Holocene extinction

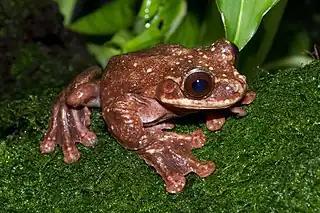
Toughie, the last Rabbs' fringe-limbed treefrog, died in September 2016. The species was killed off by the chytrid fungus "Batrachochytrium dendrobatidis"

Overhunting can reduce the local population of game animals by more than half, as well as reducing population density, and may lead to extinction for some species. Populations located nearer to villages are significantly more at risk of depletion. Several conservationist organizations, among them IFAW and HSUS, assert that trophy hunters, particularly from the United States, are playing a significant role in the decline of giraffes, which they refer to as a "silent extinction".